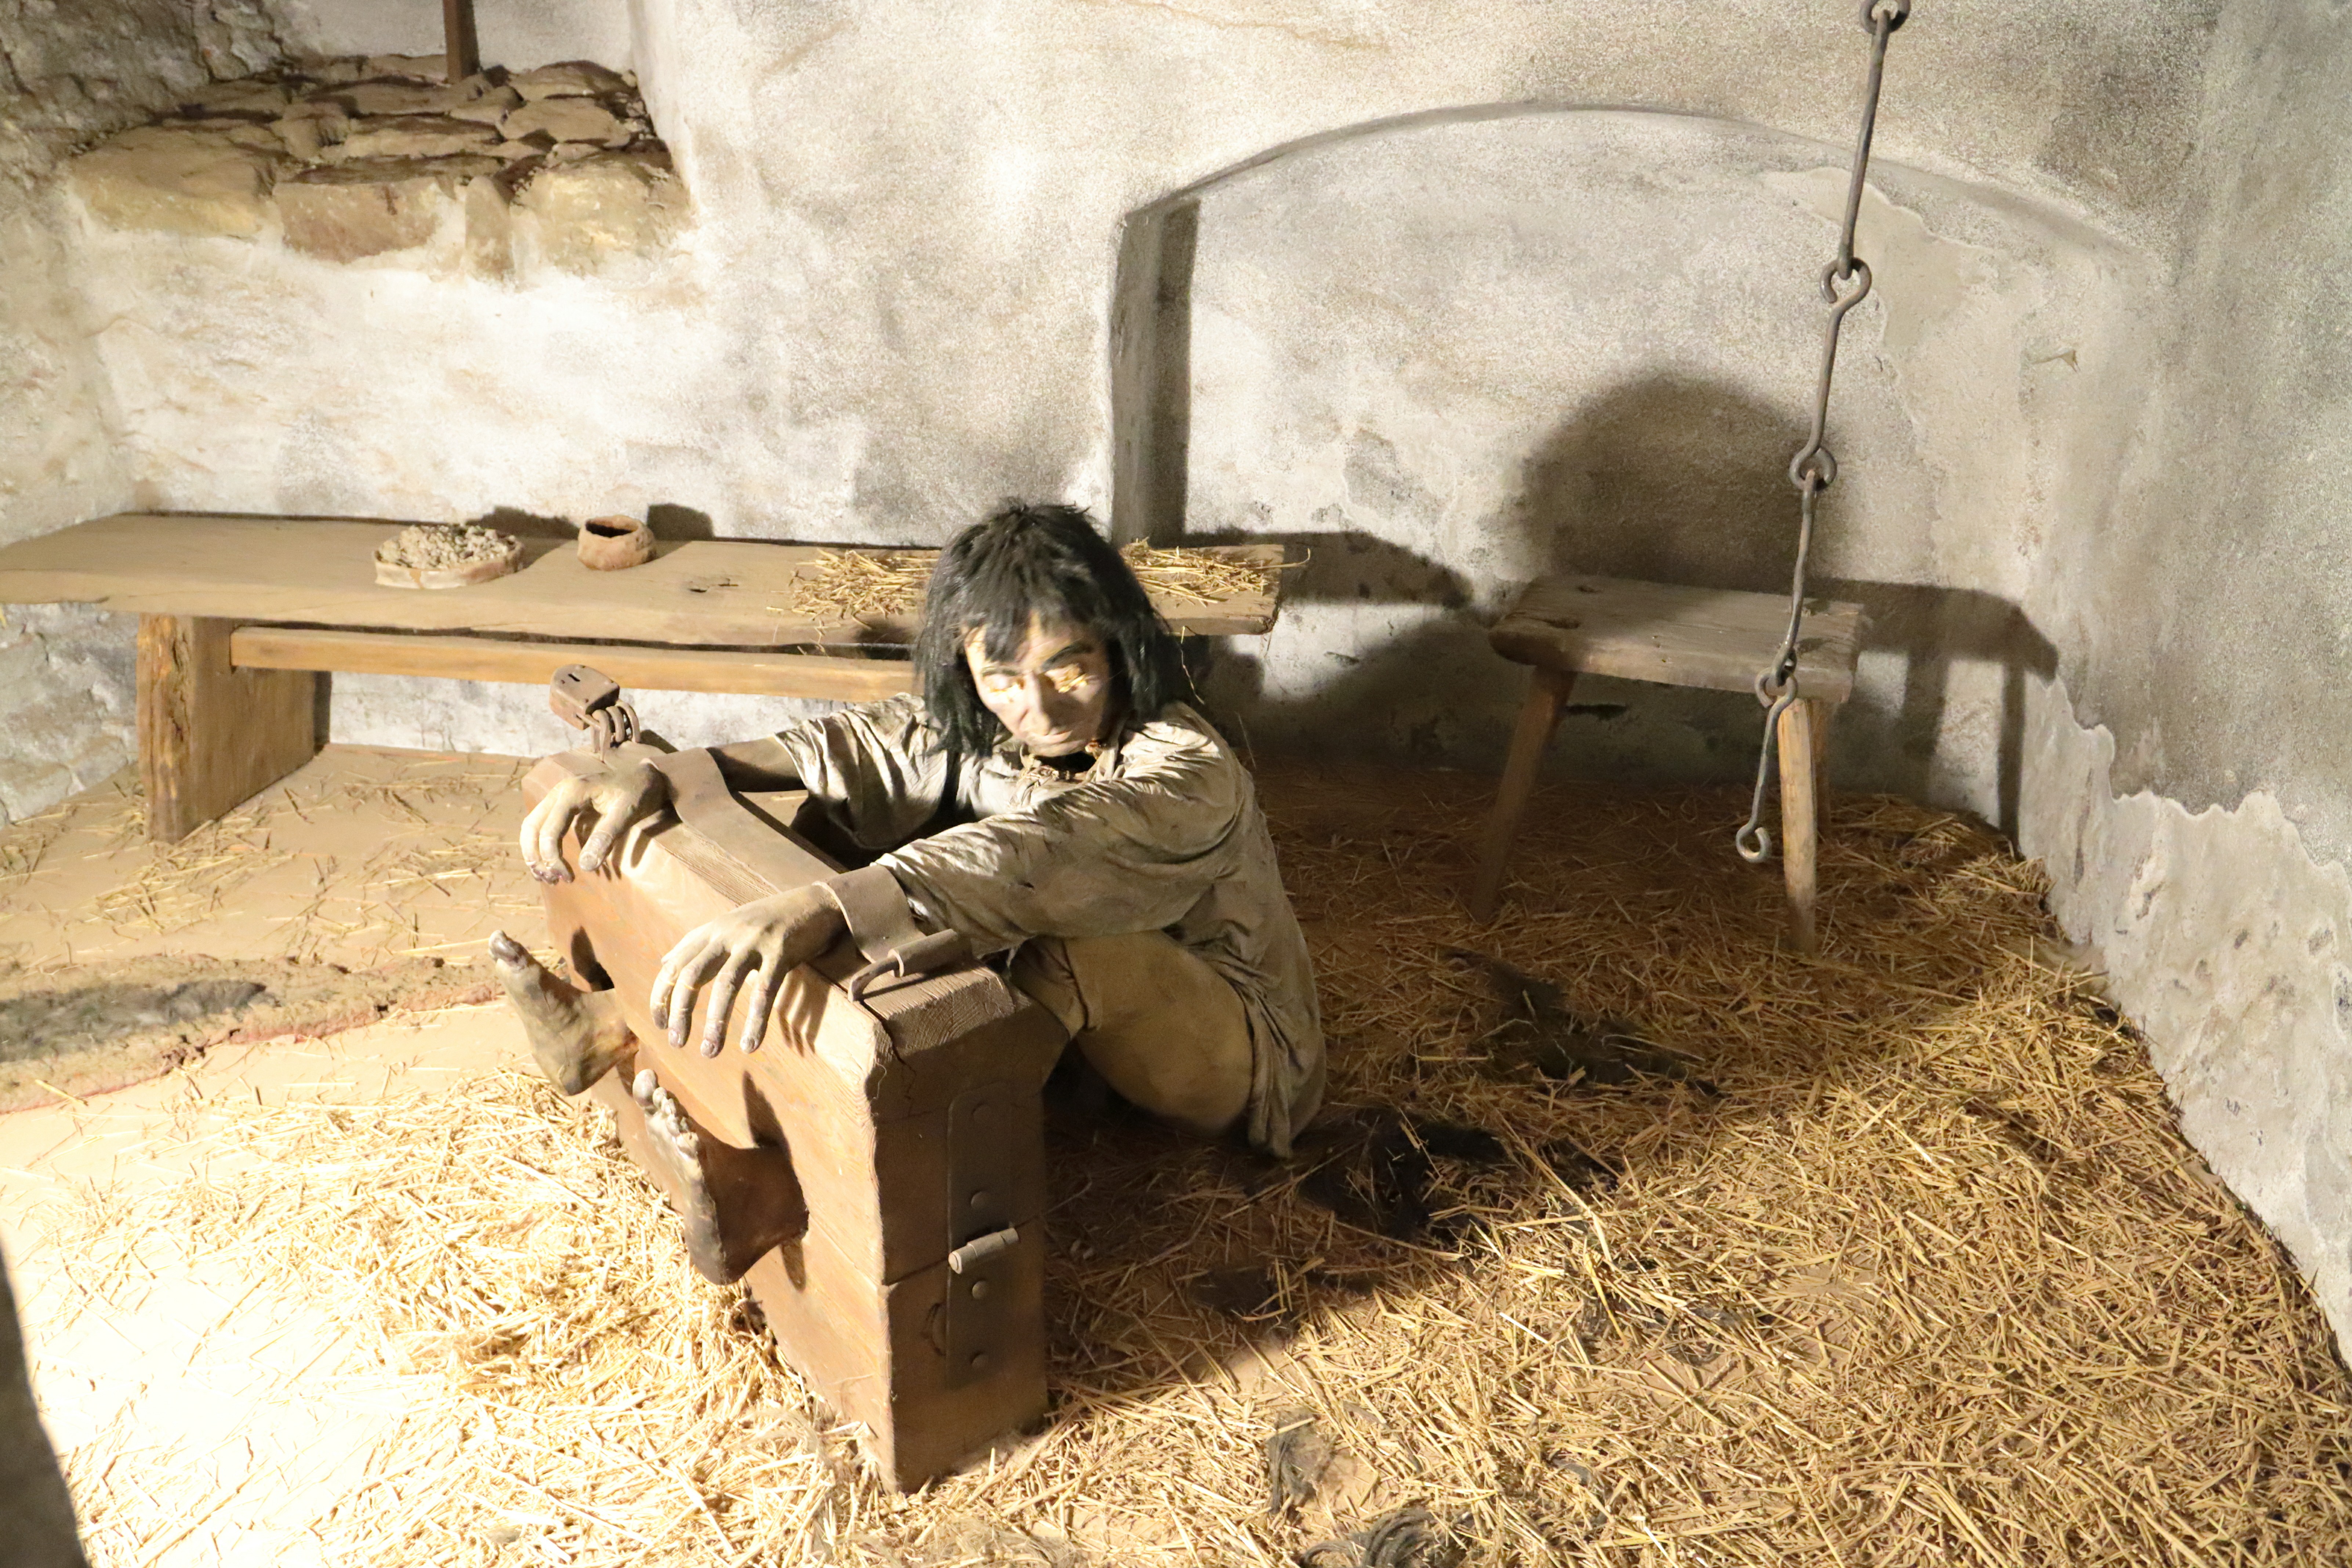
Canon EOS, photograph, room, sitting, human, tree, stock photography, furniture, chair, photography, wood